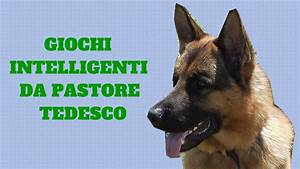
Label: cane